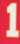
Number: 1